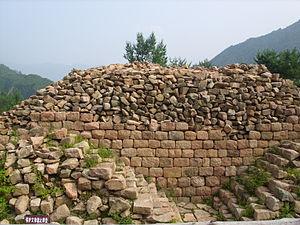
Hwando est une forteresse de montagne qui était la capitale du royaume coréen de Koguryo à partir de 209. Elle se trouve à 2,5 km à l'ouest de Ji'an, en Chine du Nord-est. La forteresse de Gungnae se trouvait à l'emplacement de cette ville, Ji'an ; elle a aussi servi de capitale au royaume de Goguryeo de l'an 3 jusqu'en 427. Ces deux villes-forteresses sont inscrites au patrimoine mondial de l'UNESCO sous le nom de « capitales et tombes de l'ancien royaume de Koguryo » et dans la liste des monuments historiques de Chine.